Arrondissements of the Val-d'Oise department

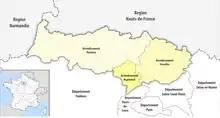
Map of arrondissements of the Val-d'Oise department.

The 3 arrondissements of the Val-d'Oise department are: